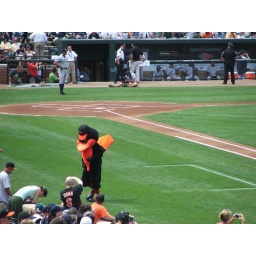
Arod is checking out the field in the backround near home plate.